Marcel Jacobo Laniado de Wind

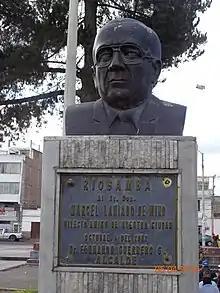

Marcel Jacobo Laniado de Wind (June 4, 1927 – August 8, 1998) was an Ecuadorian agricultural engineer and banker who held a number of important public and private positions in Ecuador. He was a humanist, and a public figure in Ecuador for his efforts to improve the country.